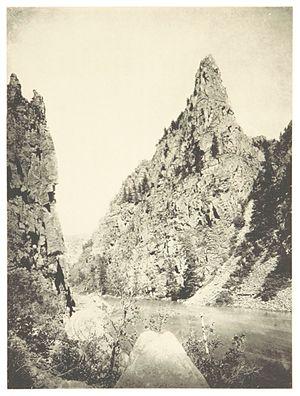
Le parc national de Black Canyon of the Gunnison est un parc national situé dans l'ouest de l'État du Colorado, aux États-Unis d'Amérique, et géré par le National Park Service. Le parc comprend 19 km des 77 km du canyon de la rivière Gunnison, la section la plus profonde et la plus spectaculaire du canyon, mais le canyon continue en amont dans la Curecanti National Recreation Area, et en aval dans la Gunnison Gorge National Conservation Area. Le parc s'étend sur 122 km², et est créé le 21 octobre 1999. Il était auparavant protégé depuis 1933 comme Monument National.